Jean Follain

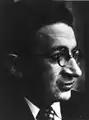
Jean Follain

Jean Follain (29 August 1903 – 10 March 1971) was a French writer, poet and corporate lawyer. In the early days of his career he was a member of the "Sagesse" group. Follain was a friend of Max Jacob, André Salmon, Jean Paulhan, Pierre Pussy, Armen Lubin, and Pierre Reverdy. He was a contributor to many journals, such as "La Nouvelle Revue française", "Commerce", "Europe", "Le Journal des Poètes" and "Les Cahiers des Saisons". In 1970, he was awarded the Grand Prize of Poetry from L'Académie française for his life's work. A small part of his archives is conserved at the Musée des Beaux-Arts de Saint-Lô in France. "Prix littéraire Jean Follain de la Ville de Saint Lô" is a literary award honouring his name and contributions to French literature. He studied law in Paris and became a judge. He died in 1971 in a car accident.